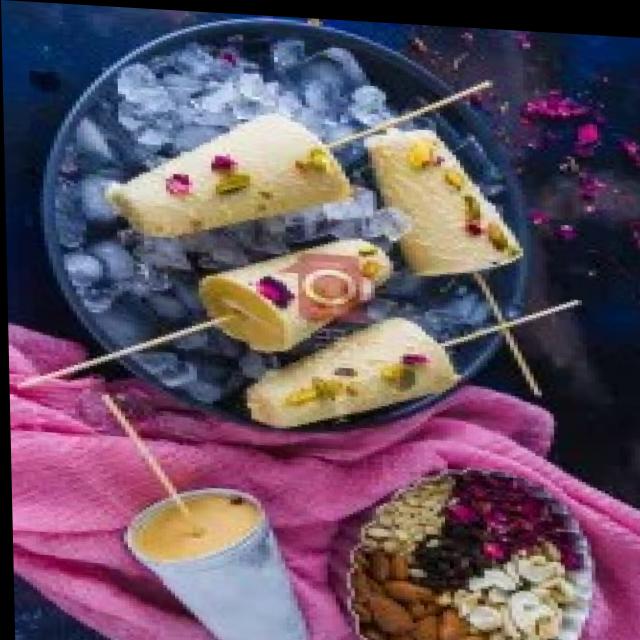
Dish: kulfi